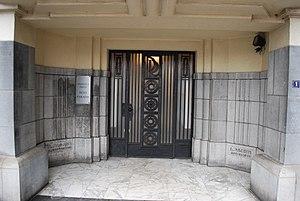
Vue de la rue de Fragnée à Liège.
Cet article recense les principaux immeubles de style Art déco de la ville belge de Liège.